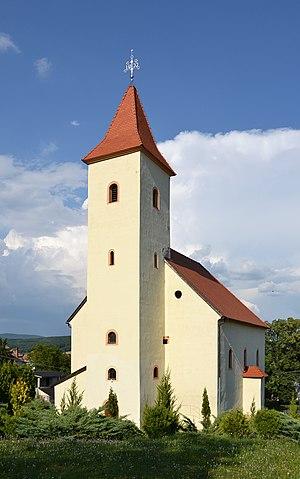
Diviacka Nová Ves est un village de Slovaquie situé dans la région de Trenčín.